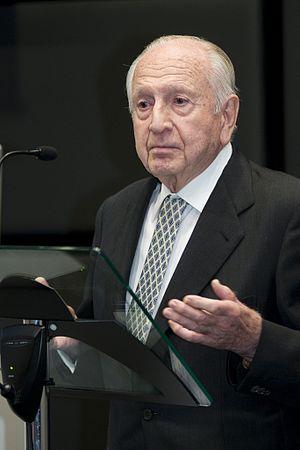
Antonio Lamela Martínez, né le 18 décembre 1926 à Madrid et mort le 1ᵉʳ avril 2017 dans la même ville, est un architecte espagnol.